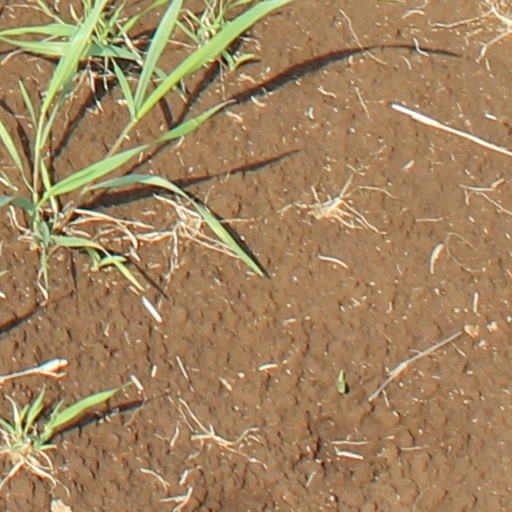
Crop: wheat